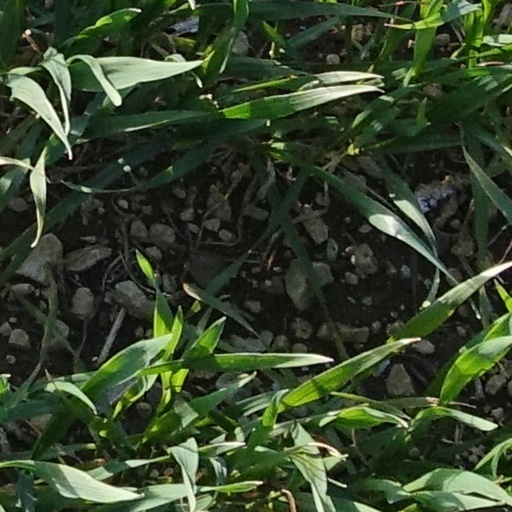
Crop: wheat